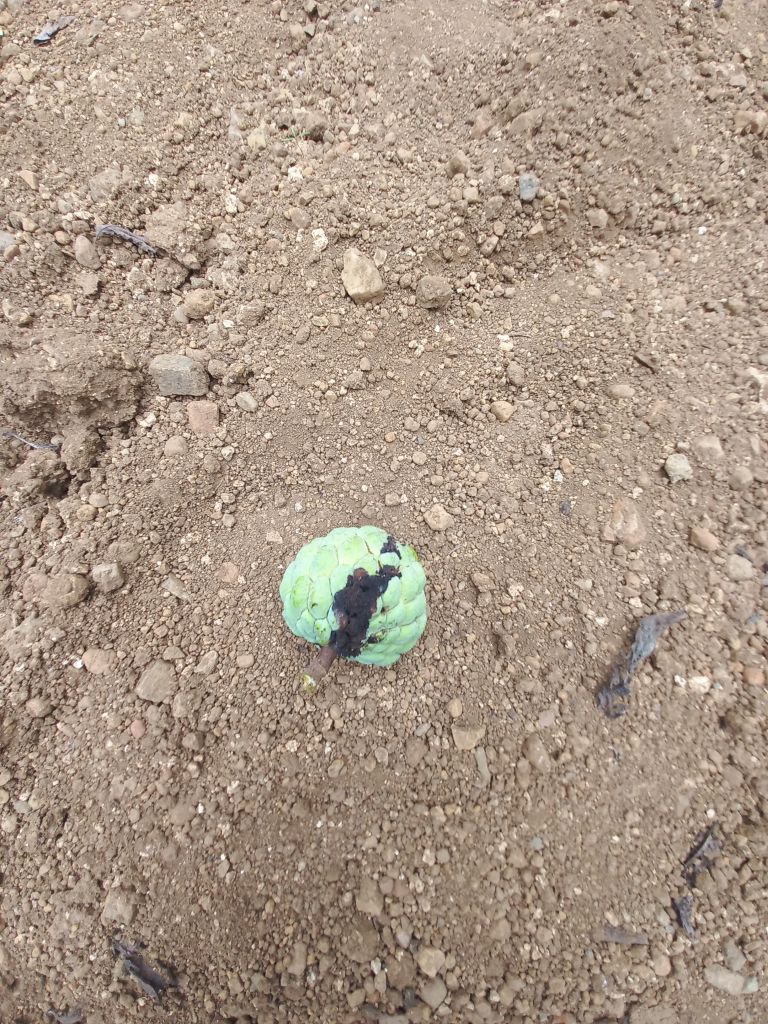
Disease label: Diplodia Rot